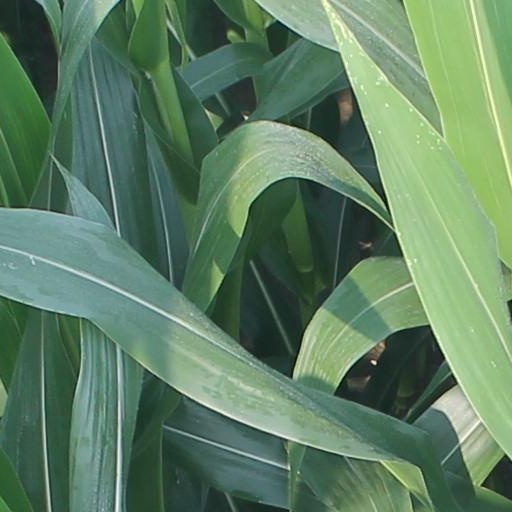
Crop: maize; corn